Yamashiro-Taga Station

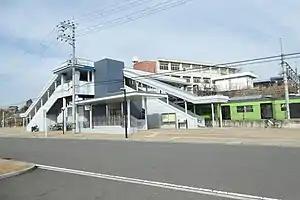
Yamashiro-Taga Station in February 2018

is a passenger railway station located in the town of Ide, Tsuzuki District, Kyoto Prefecture, Japan, operated by West Japan Railway Company (JR West).